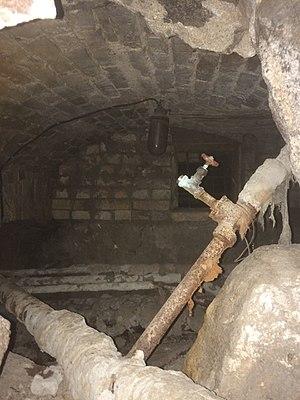
Le camp de travail HKP 562 était le site d'un camp de travaux forcés pour juifs sous le contrôle des autorités d'occupation nazie à Vilnius en Lituanie occupée pendant la Seconde Guerre mondiale.